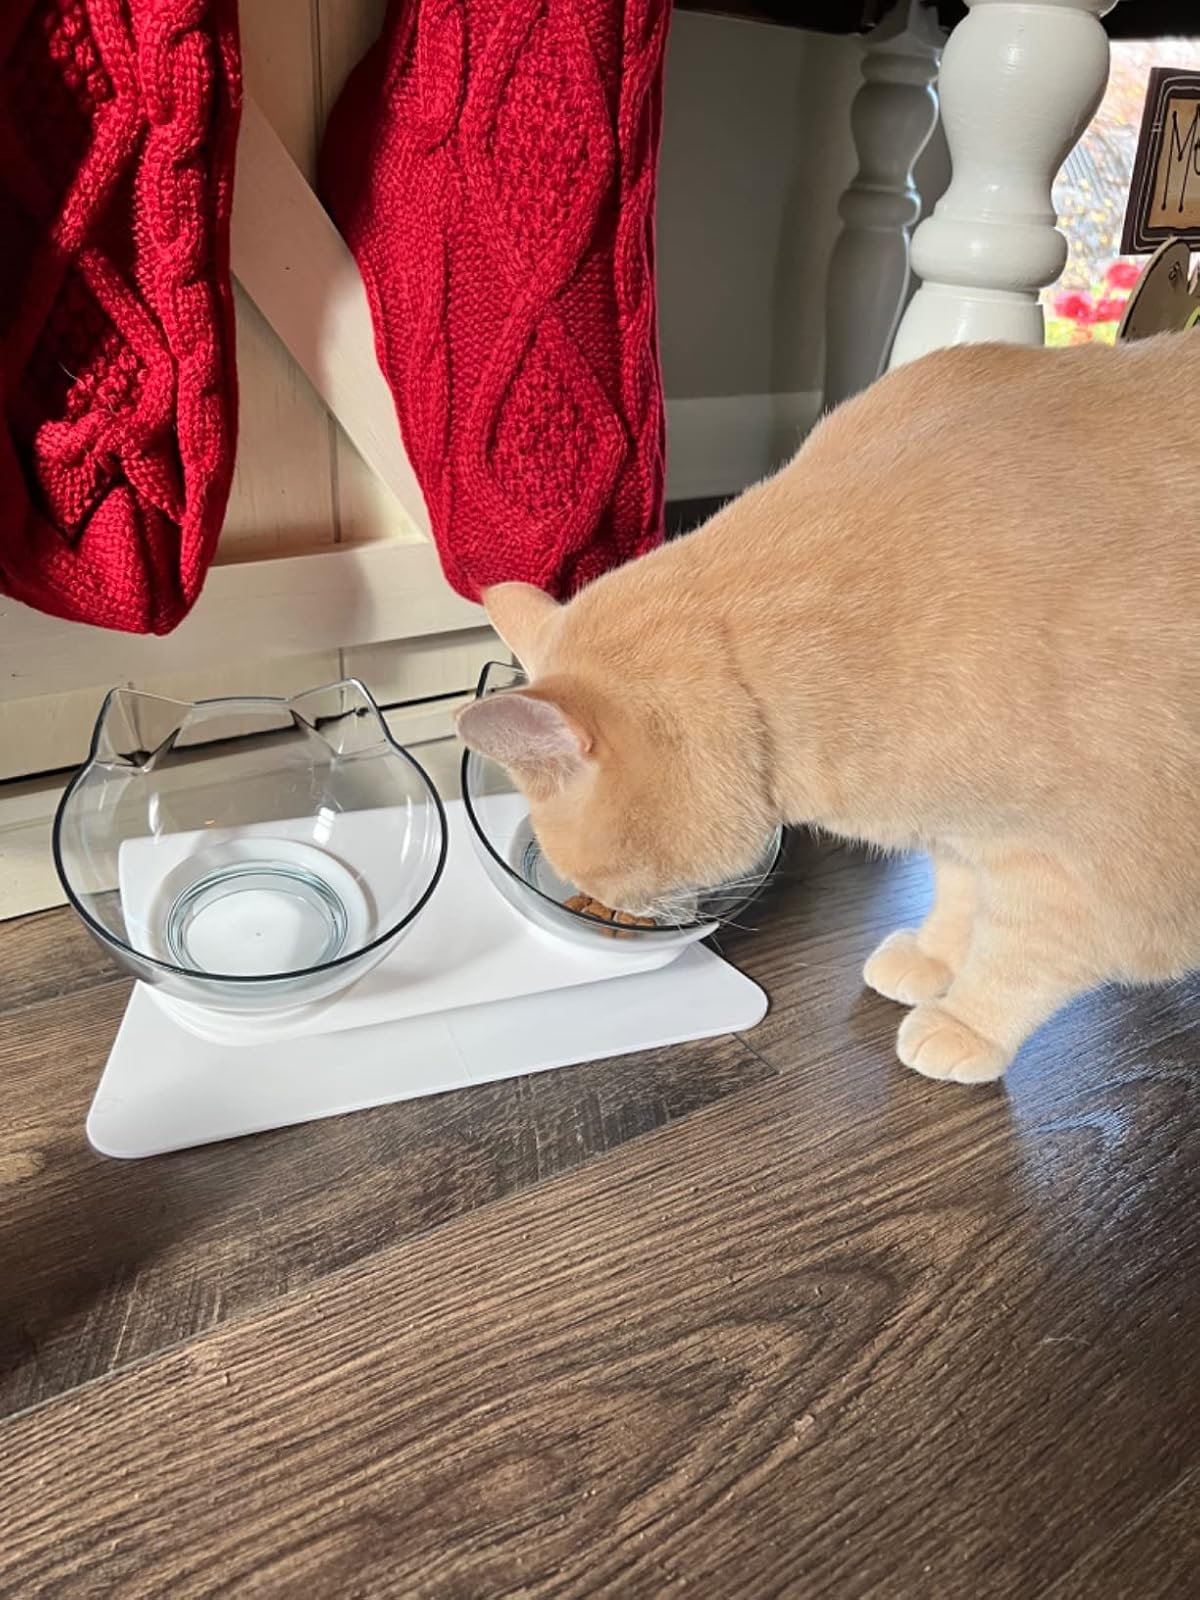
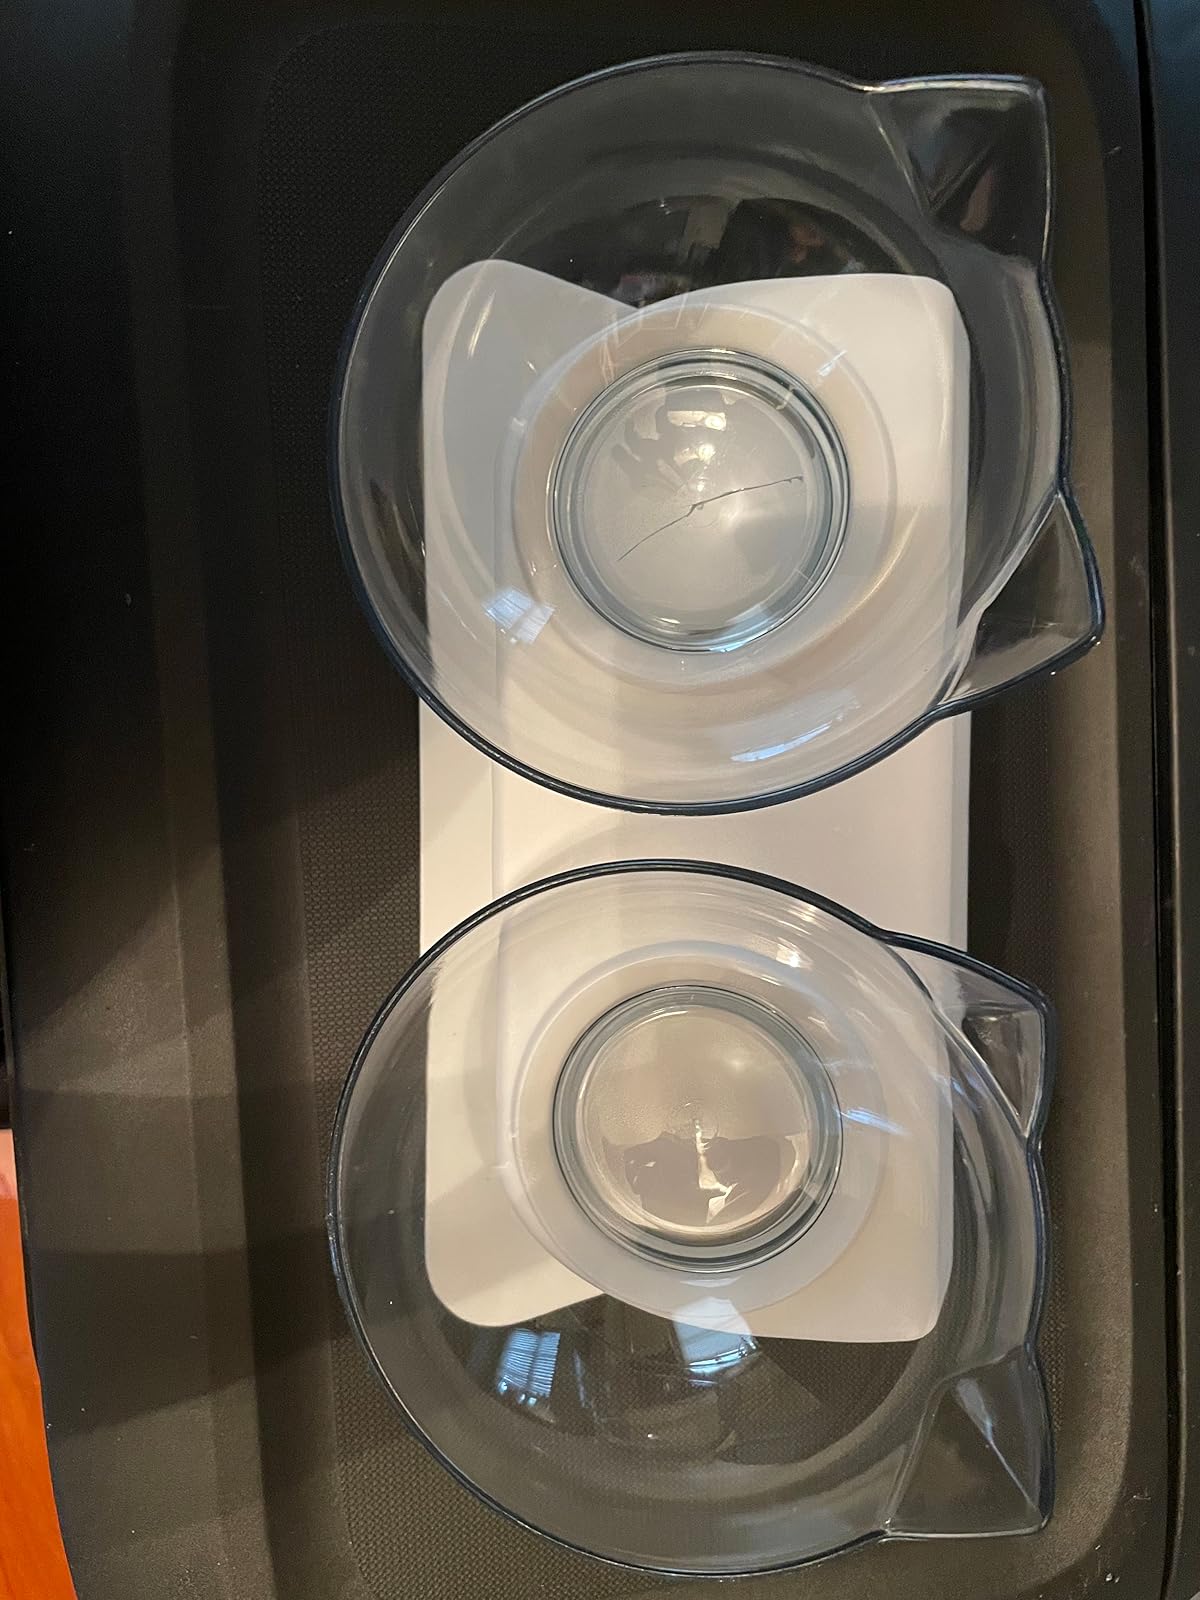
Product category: items_bowl
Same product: yes